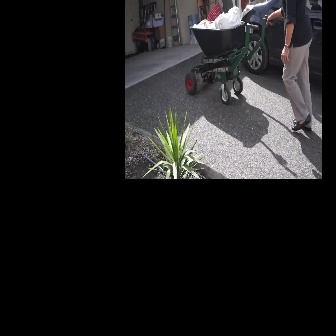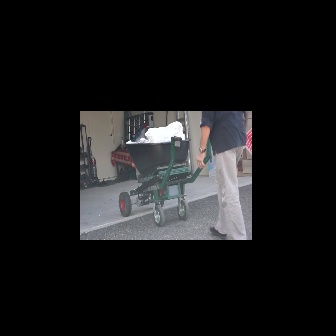
  Please identify the target specified by the bounding box [184,14,275,104] in the first image and locate it in the second image. Return the coordinates in [x_min,y_min,x_max,y_max] format.
Answer: [118,127,217,226]